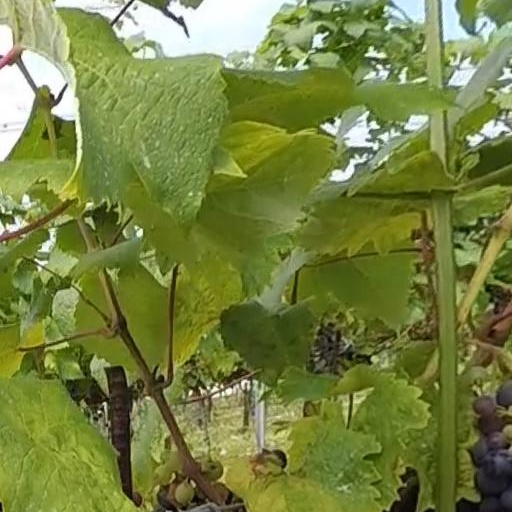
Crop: grape